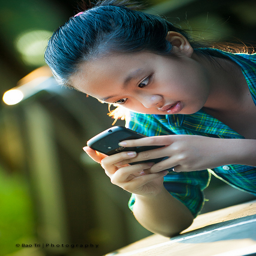
A little girl playing on  a cell phone
The asian girl is messaging on her phone.
A girl sitting and playing with a phone.
A young woman holding a smart phone in her hands.
A young woman using a cell phone outside